Shohal Mazullah

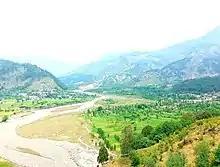

Shohal Mazullah Khan is a village and union council (an administrative subdivision) of Mansehra District in the Khyber Pakhtunkhwa province of Pakistan. It is located at the bank of Kunhar River, in the east of District Mansehra, about 7 km to Balakot and it borders Muzaffarabad District and lies in an area affected by the 2005 Kashmir earthquake.